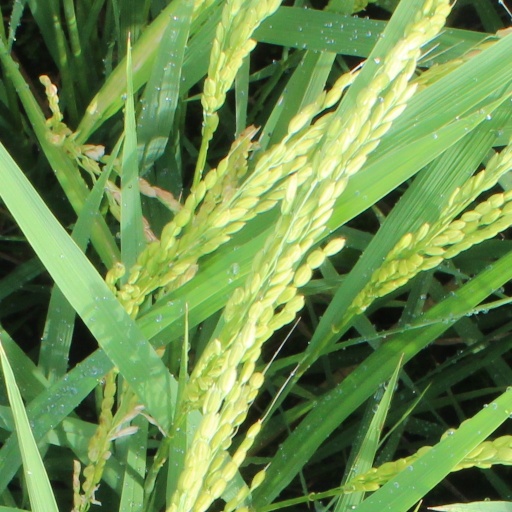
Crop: rice